ASL Airlines Hungary Flight 7332

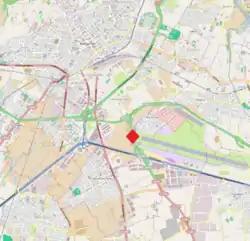
The accident location which occurred within the vicinity of Bergamo Airport

The plane landed approximately into the runway 28, and did not stop until more than beyond the end of the runway. It broke through the airport perimeter fence, and rolled onto an active four-lane highway, with some vehicles in the adjacent parking lot being destroyed in the process. The aircraft left a long trail of destruction as it rolled off from the runway.